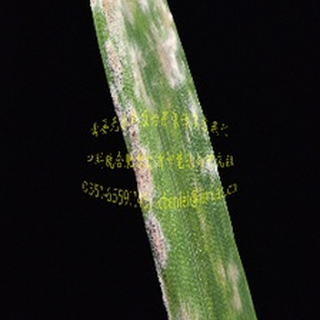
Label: wheat_mildew